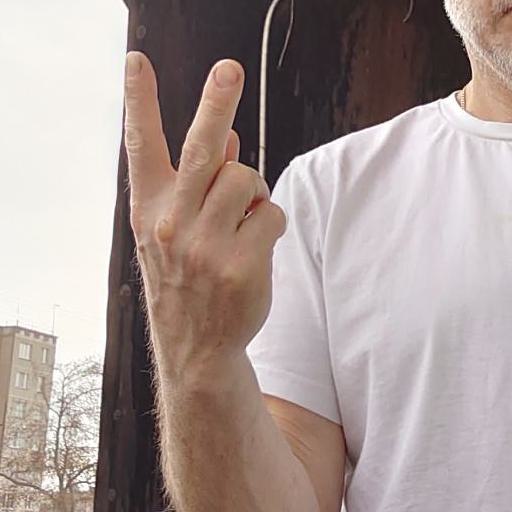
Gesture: peace_inverted